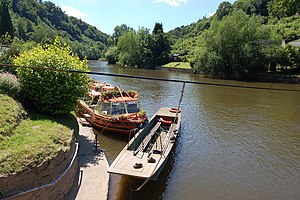
Wye / Beskrivelse
Transportmuligheder ved Symonds Yat.
Wye er Storbritanniens femtelængste flod og udgør på en del af sit nedre løb grænsen mellem England og Wales. Floden er et vigtigt naturbevaringsområde og populært til rekreative formål.